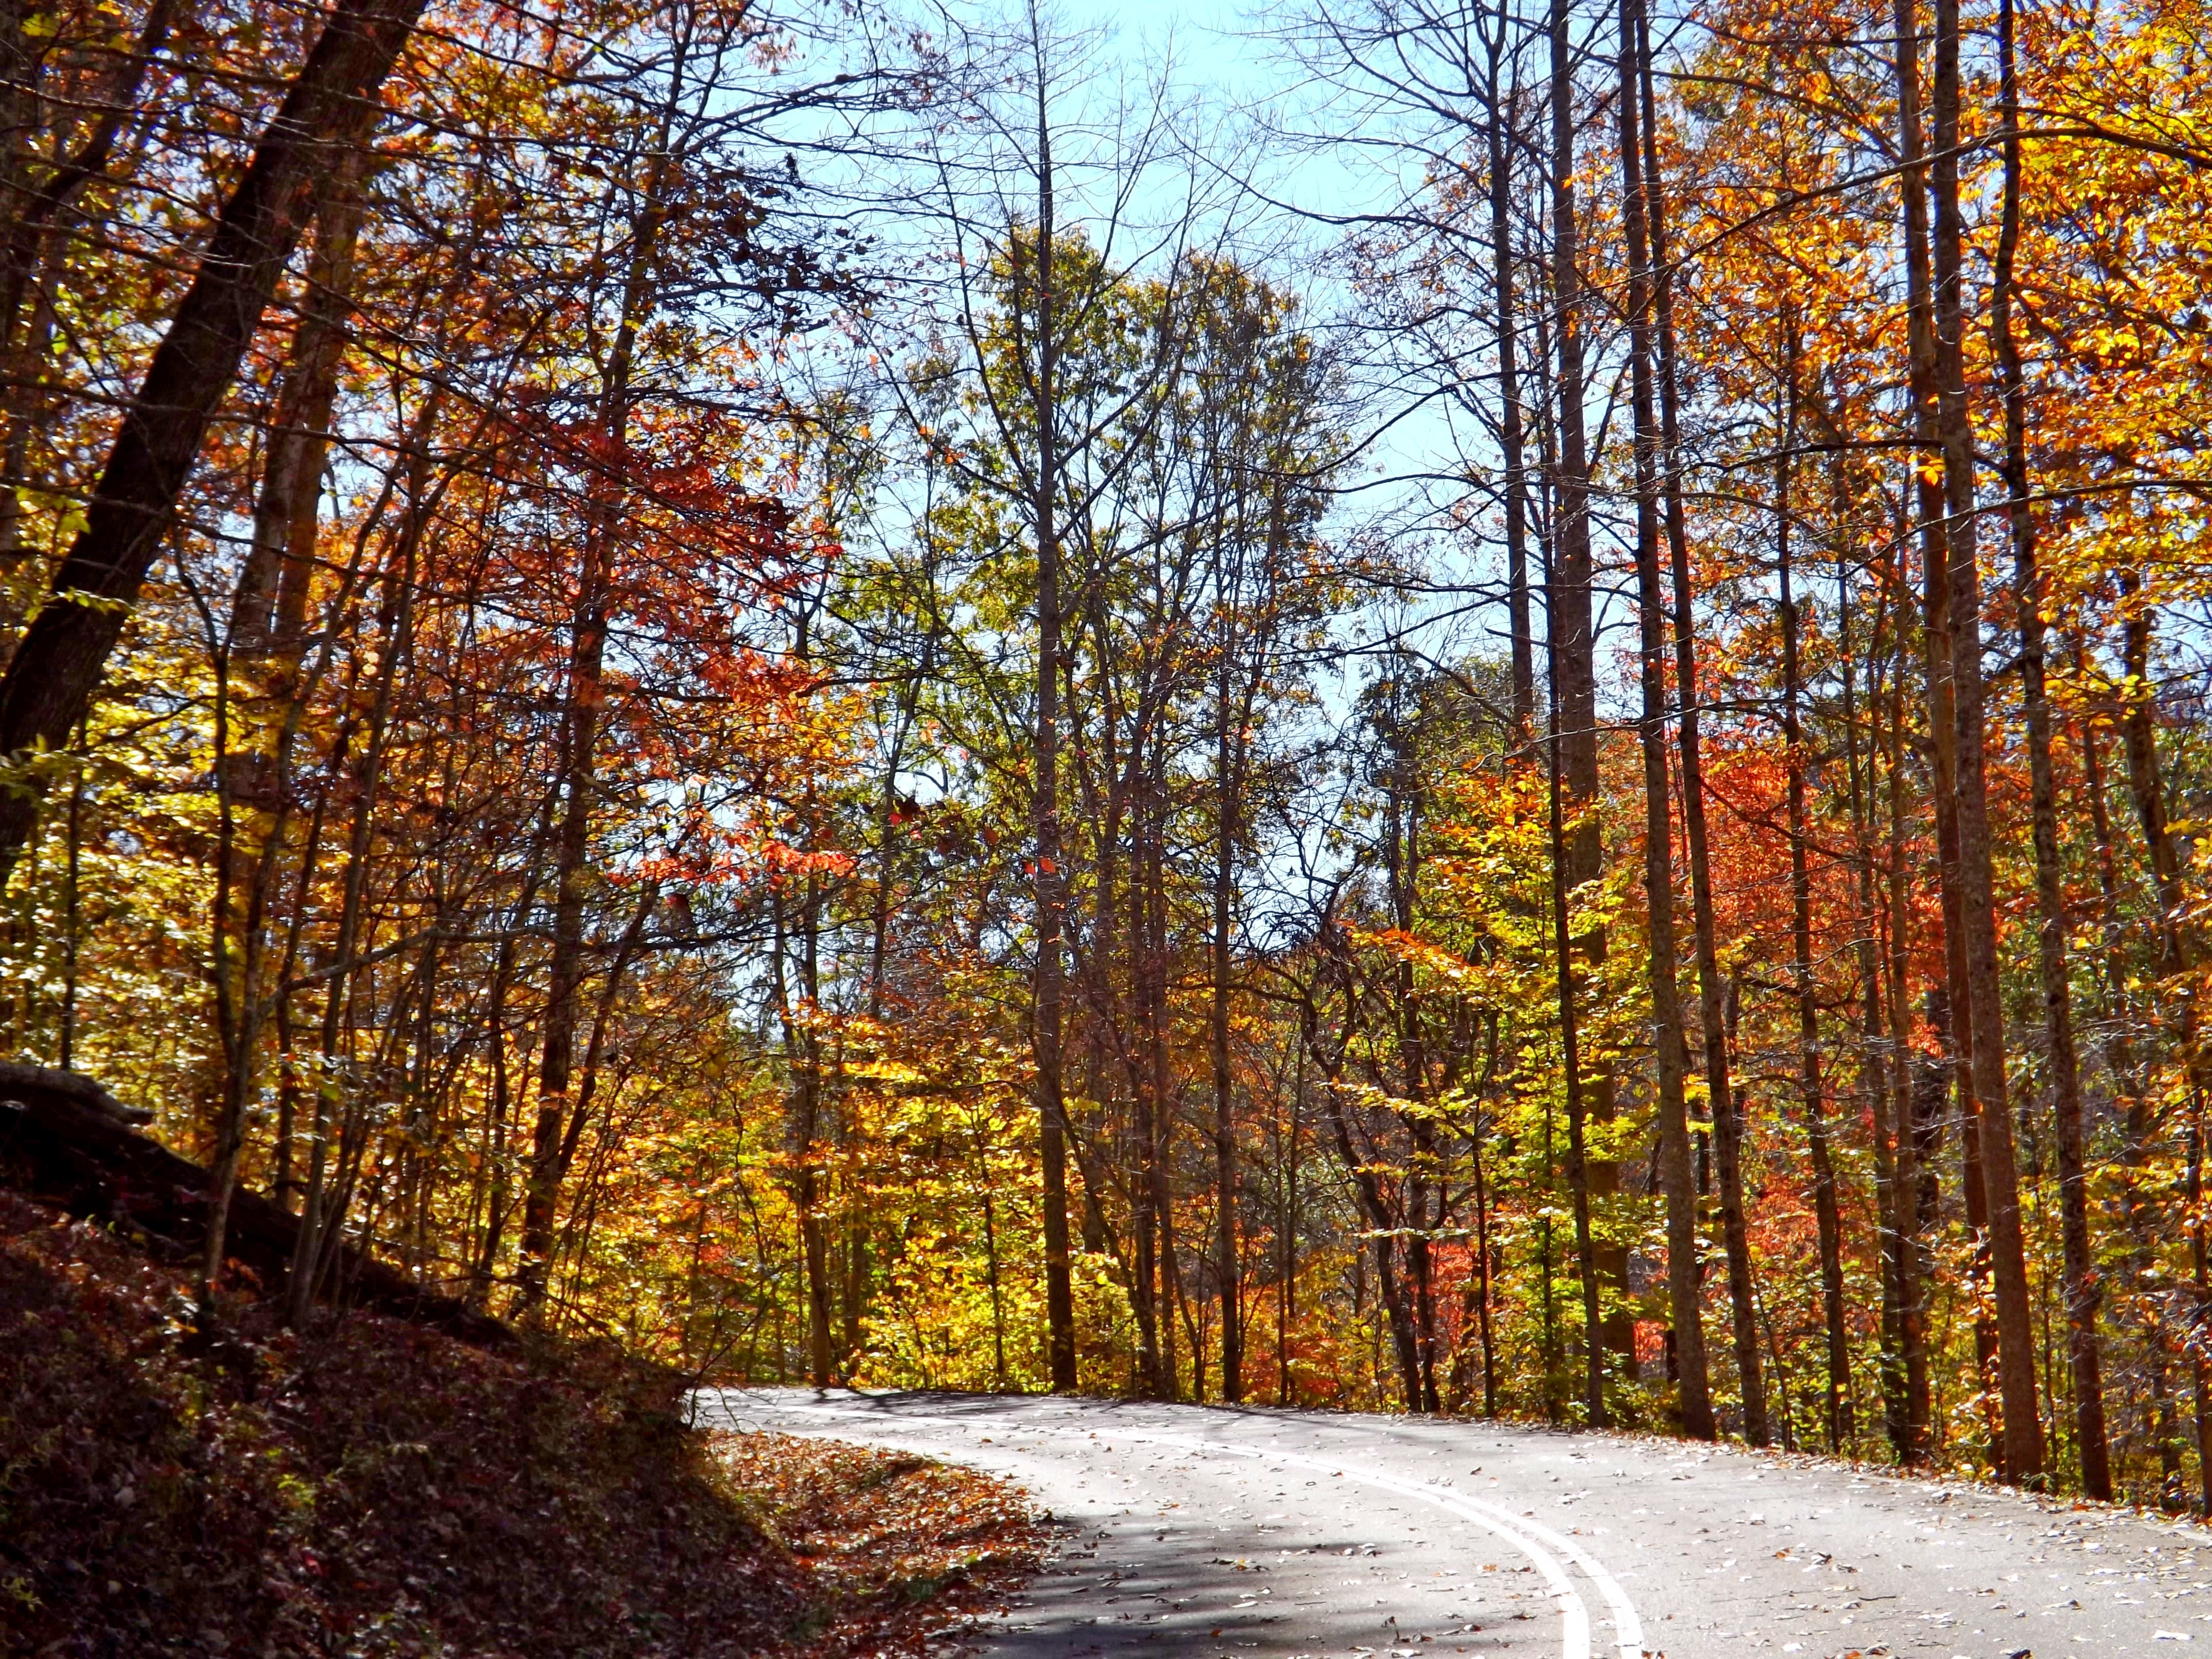
tree, nature, forest, wilderness, plant, road, trail, sunlight, leaf, fall, foliage, autumn, scenery, season, trees, leaves, deciduous, grove, woodland, habitat, larch, ecosystem, autumnal, biome, natural environment, woody plant, temperate broadleaf and mixed forest, temperate coniferous forest